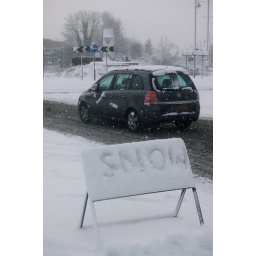
A suitably altered road sign spotted in Watford - and no it wasn't me who did it!